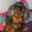
Label: dog